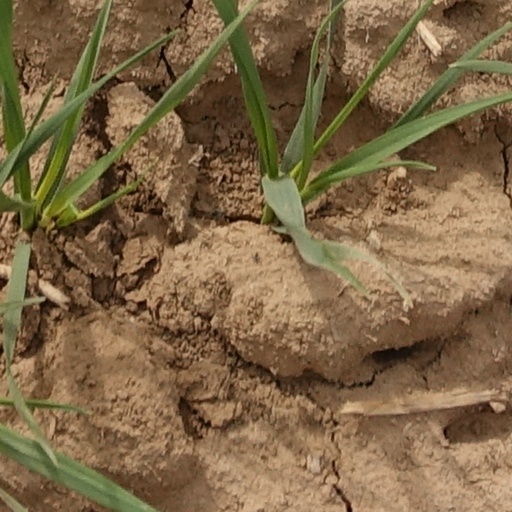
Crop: wheat